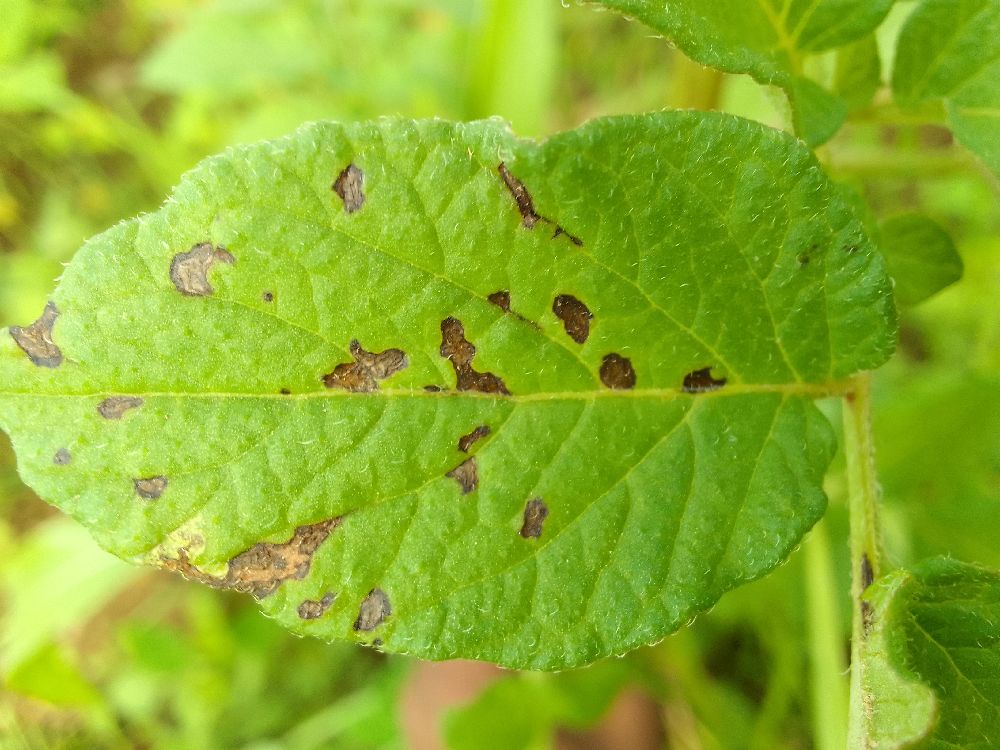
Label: Early blight